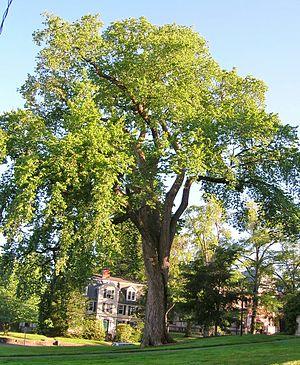
L'architecture végétale est une discipline botanique fondée sur l'analyse morphologique qui cherche à rendre compte de l'organisation spatio-temporelle de l'appareil végétatif des plantes. Cette architecture « est, à tout moment, l'expression d'un équilibre entre des processus endogènes de croissance et des contraintes extérieures exercées par le milieu ».